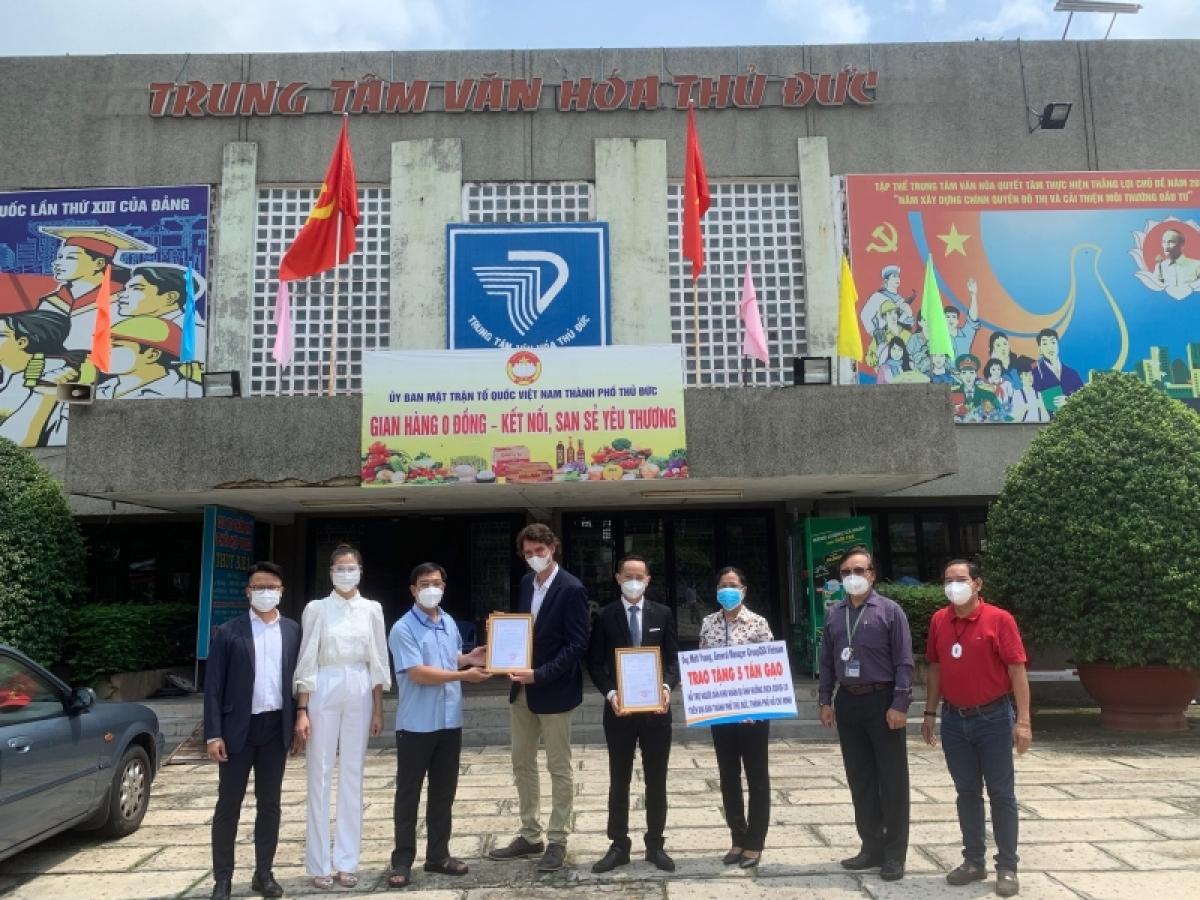
người đàn bà cầm một tấm bảng thì đeo khẩu trang màu xanh